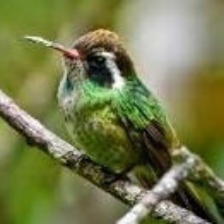
Species: WHITE EARED HUMMINGBIRD
Scientific name: BASILINNA LEUCOTIS
ImageNet parent category: hummingbird